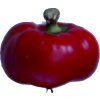
Label: red_pepper